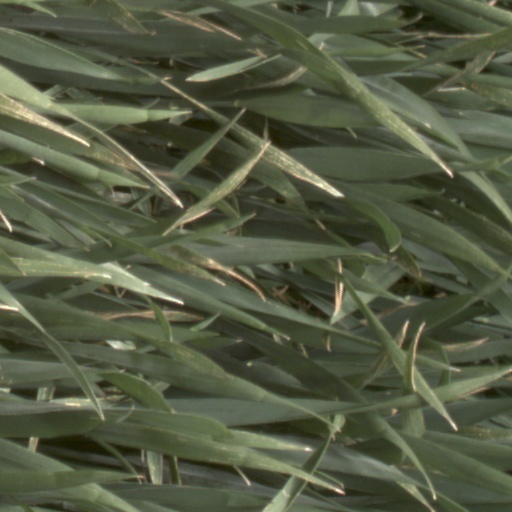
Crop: wheat